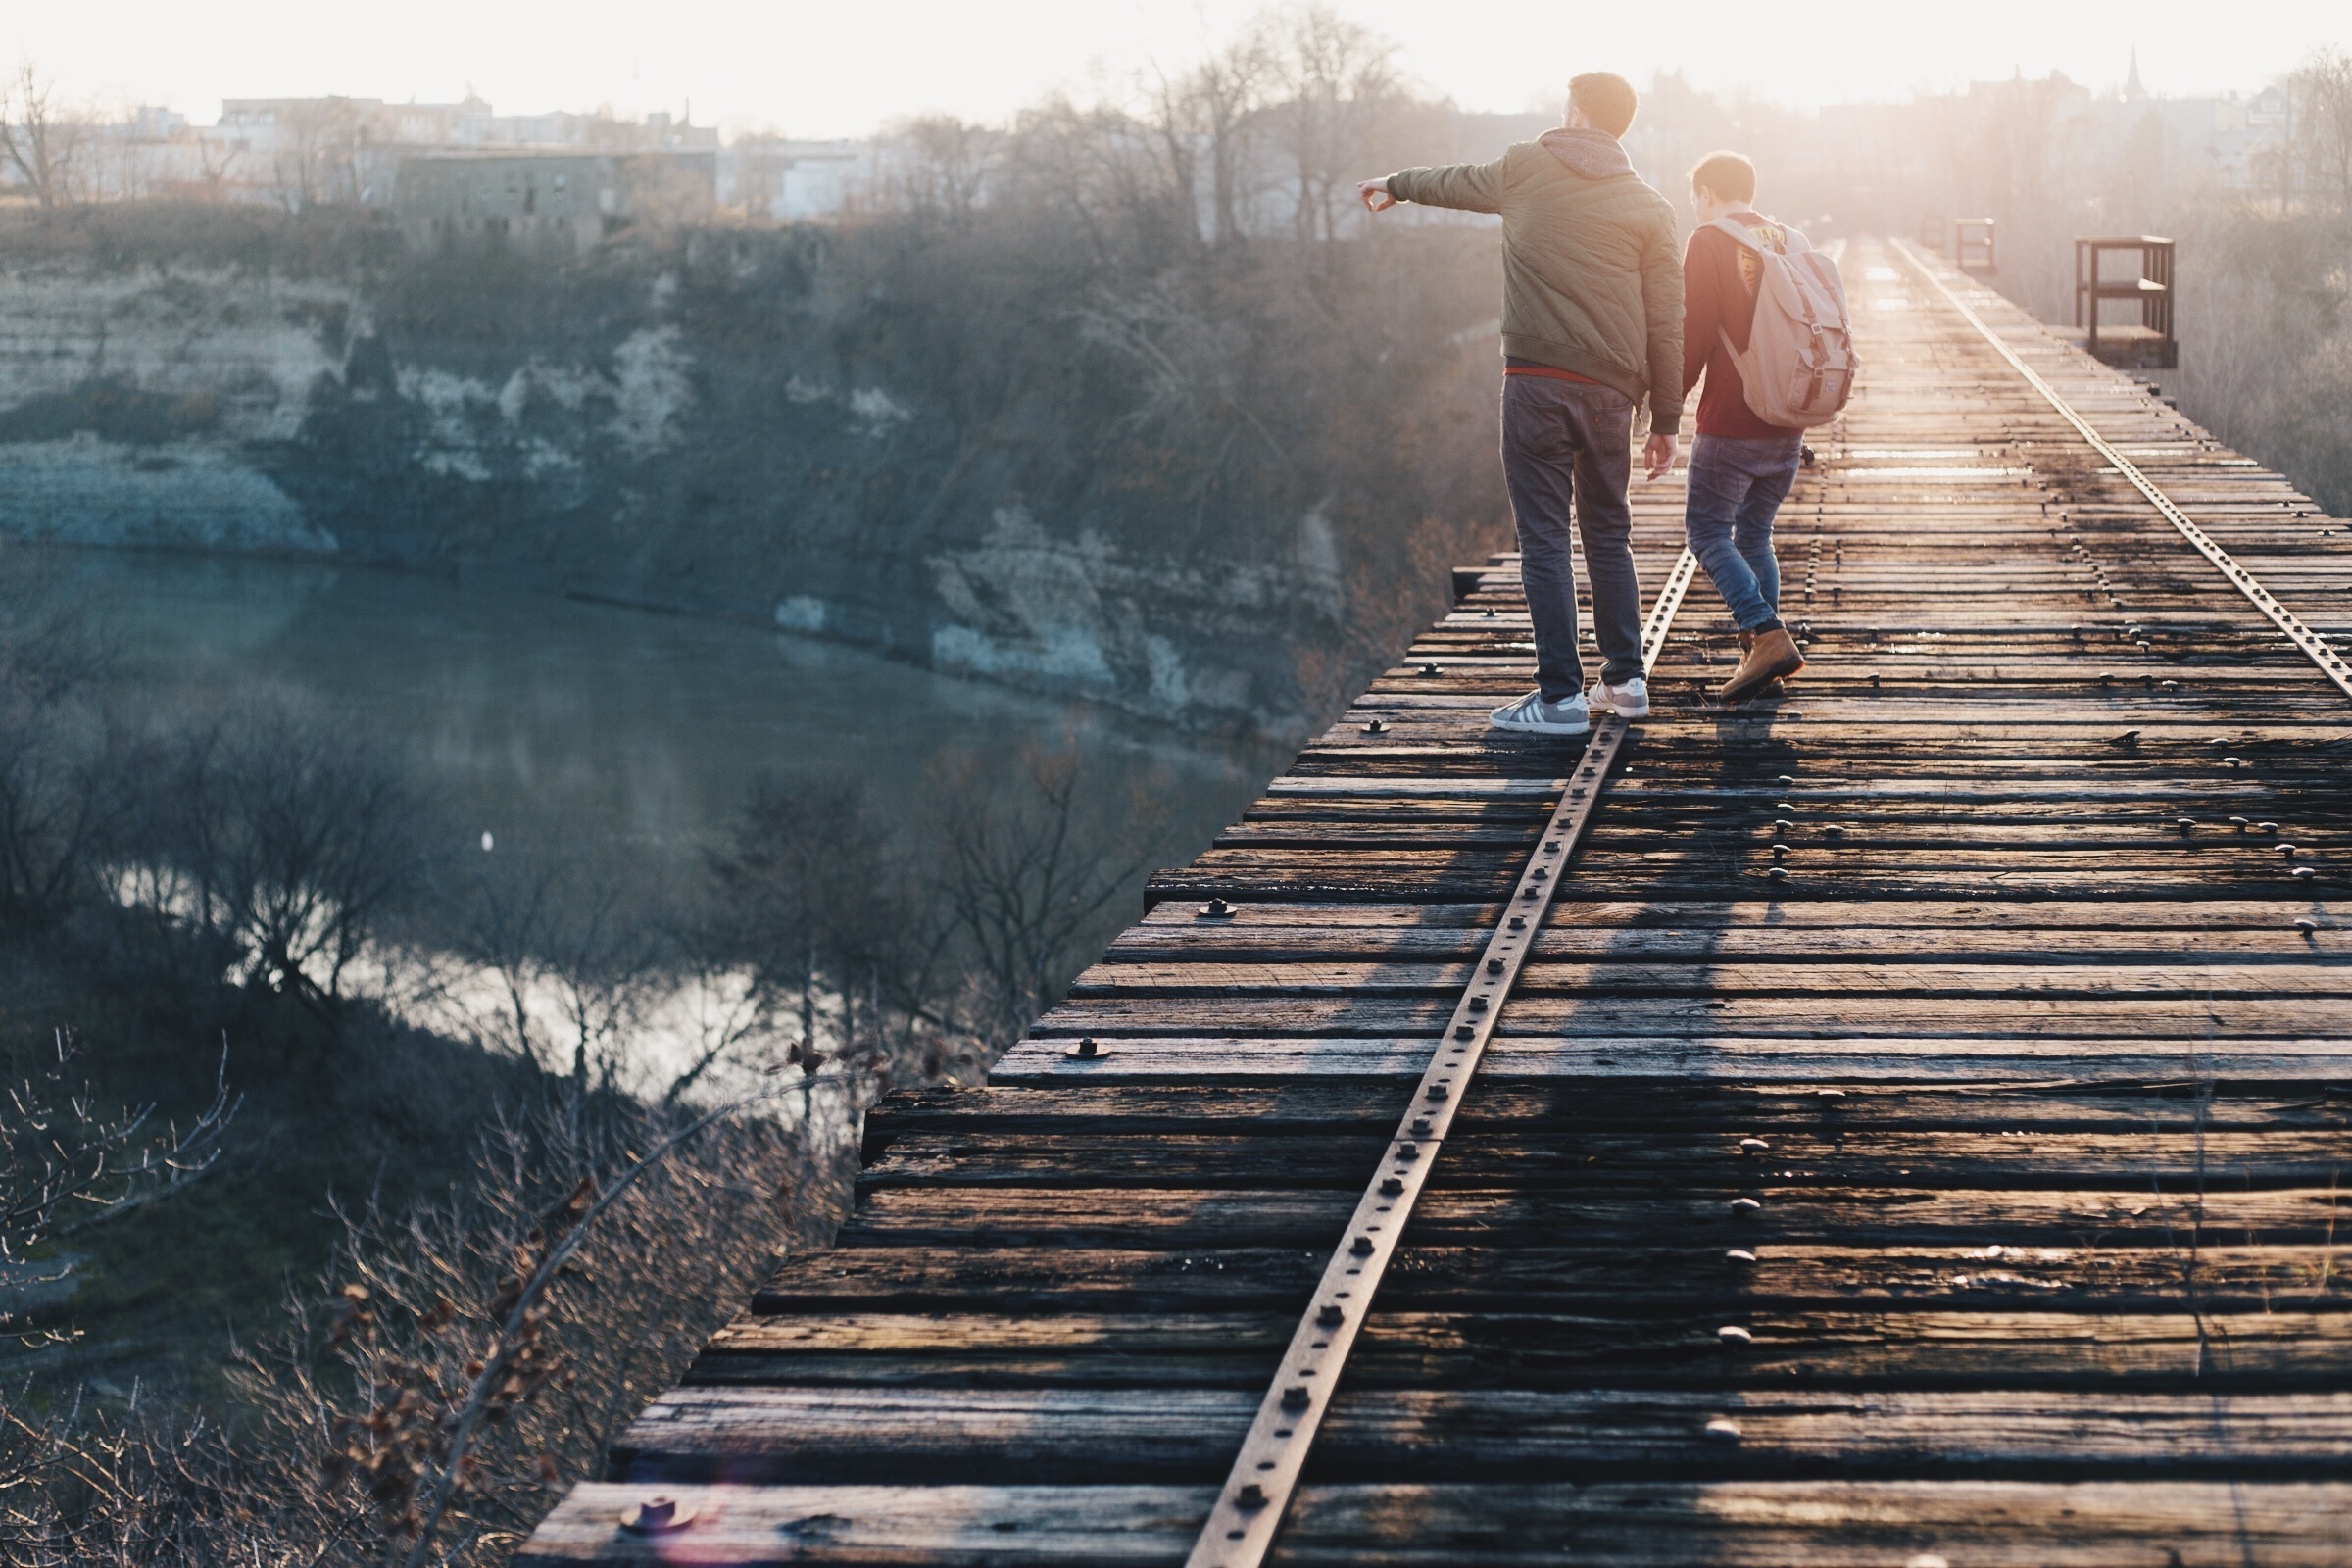
water, winter, track, sunlight, morning, view, river, walkway, young, reflection, weather, men, photograph, train tracks, pointing finger, atmospheric phenomenon